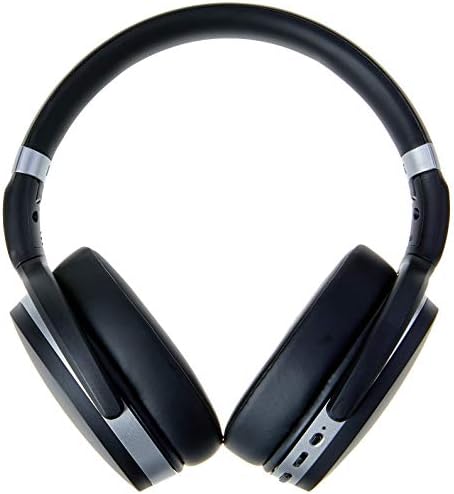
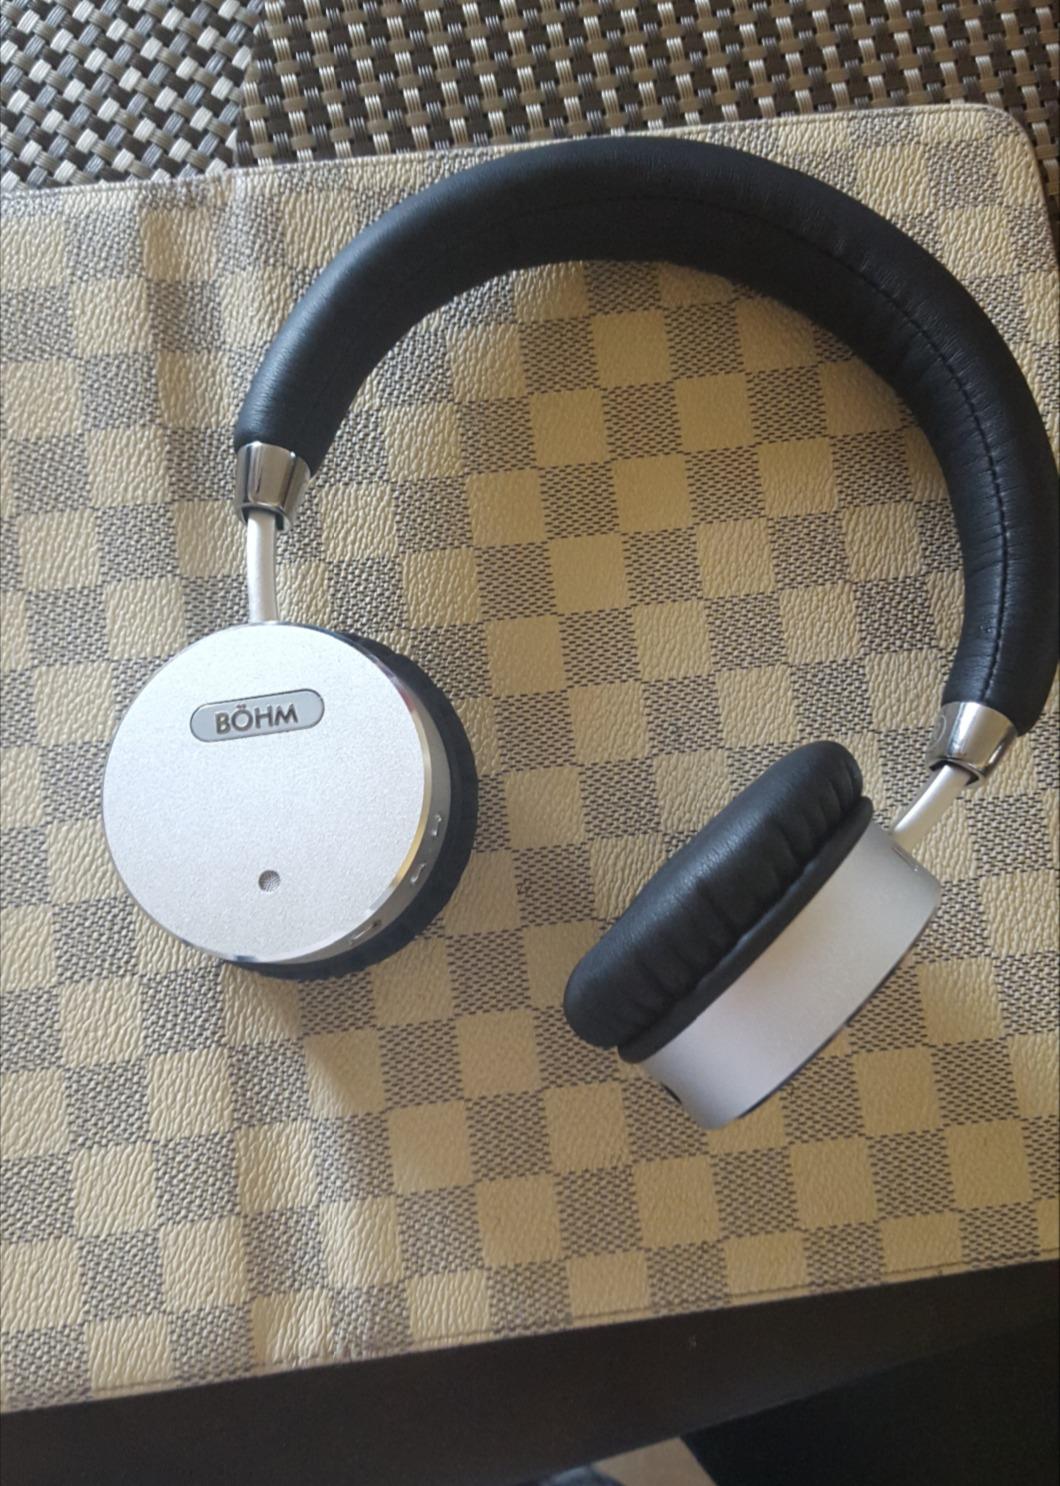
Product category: headphones
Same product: no